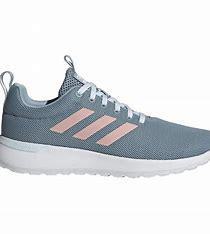
Brand: Adidas
Model: Lite Racer CLN